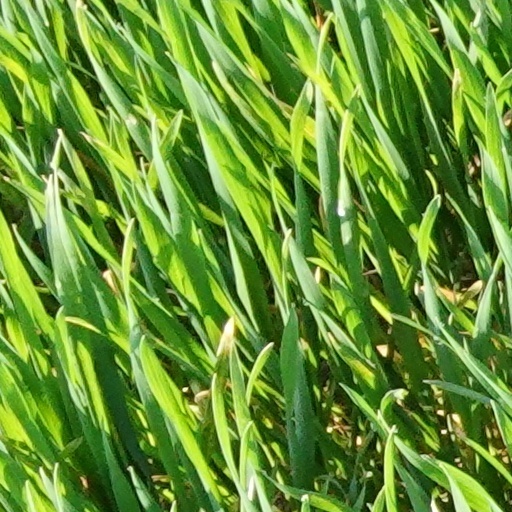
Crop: wheat